Jerusalem Church (Berlin)

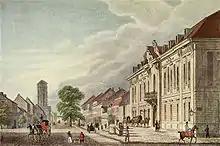
View in 1850 from the Collegiengebäude (Brandenburg Consistory and Kammergericht joint office building) northeastwards through Lindenstraße towards the tower stump of Jerusalem Church before its refurbish in 1878.

In 1830 the congregations merged and adopted the new denomination of the Prussian Union. The parish federation with the congregations of the New Church ended then. In 1838 – maybe as reward for adopting the Union – Karl Friedrich Schinkel rebuilt the church on state expenses and added a new tower top, reaching the height of 72 m.